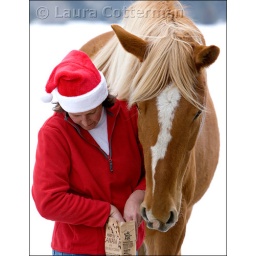
Woman wearing a Santa hat feeding treats to her horses in the snow